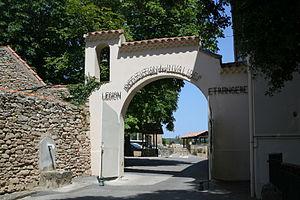
Entrée de l'Institution des invalides de la Légion étrangère à Puyloubier (Bouches du Rhône - France).
L’institution des Invalides de la Légion étrangère est un domaine de 240 hectares situé sur les pentes sud de la Montagne Sainte-Victoire dans le sud de la France sur la commune de Puyloubier. Il dépend du Foyer d'entraide de la Légion étrangère, établissement public administratif créé en 2014 et a pour vocation d'accueillir les anciens légionnaires, valides ou invalides qui n'ont pas d'autres possibilité.